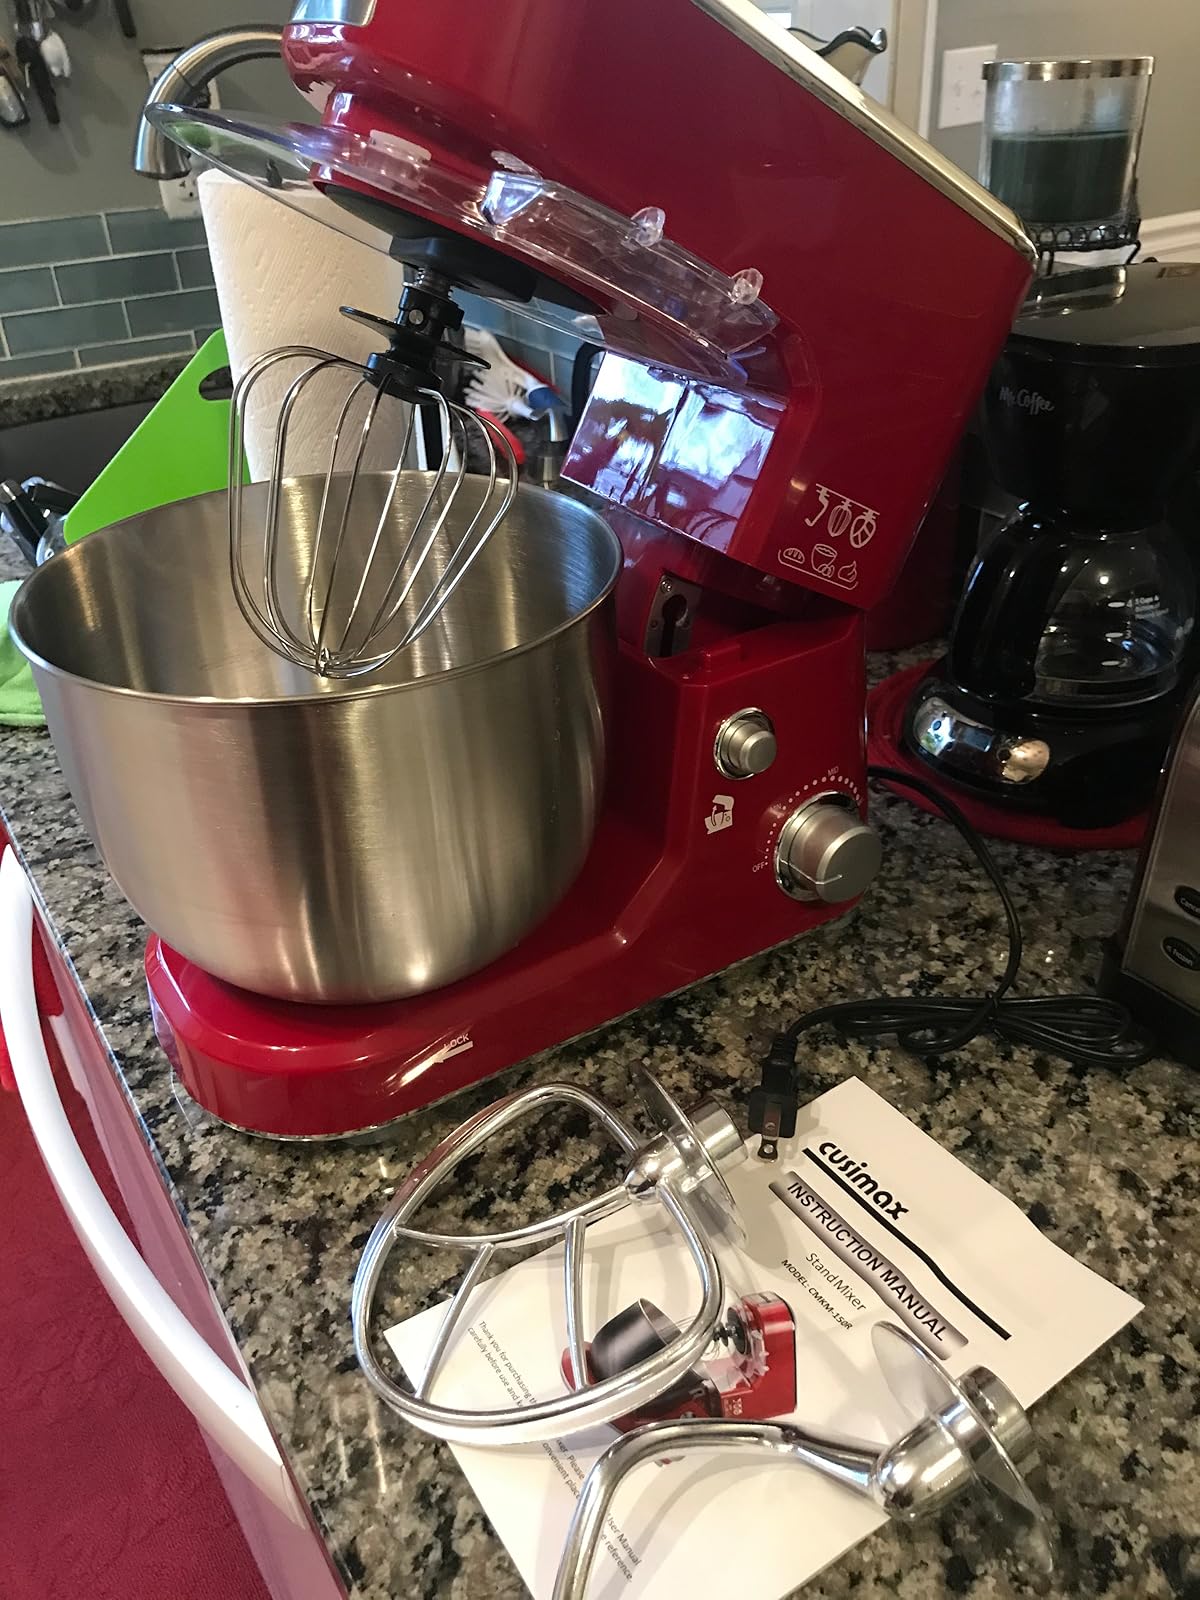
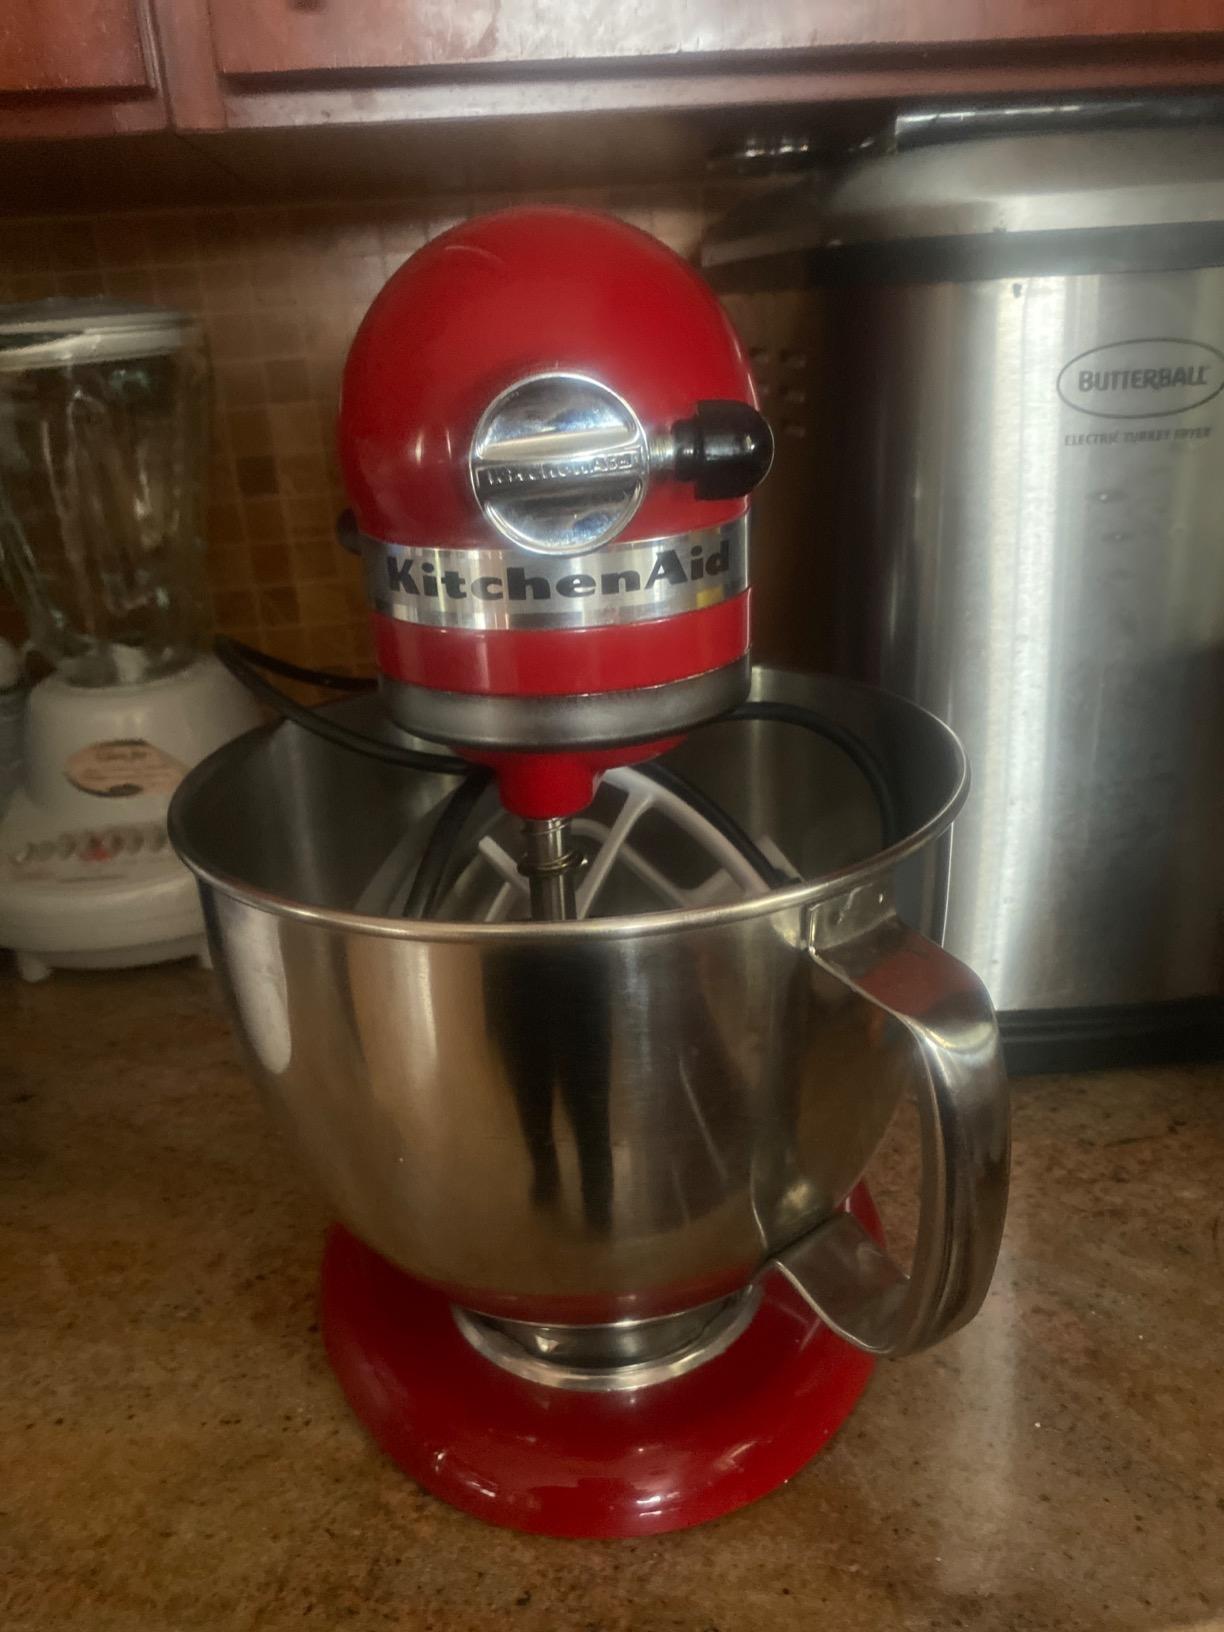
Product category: items_mixer
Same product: no